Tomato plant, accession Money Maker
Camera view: vertical (180 deg); turntable rotation: 270 degrees
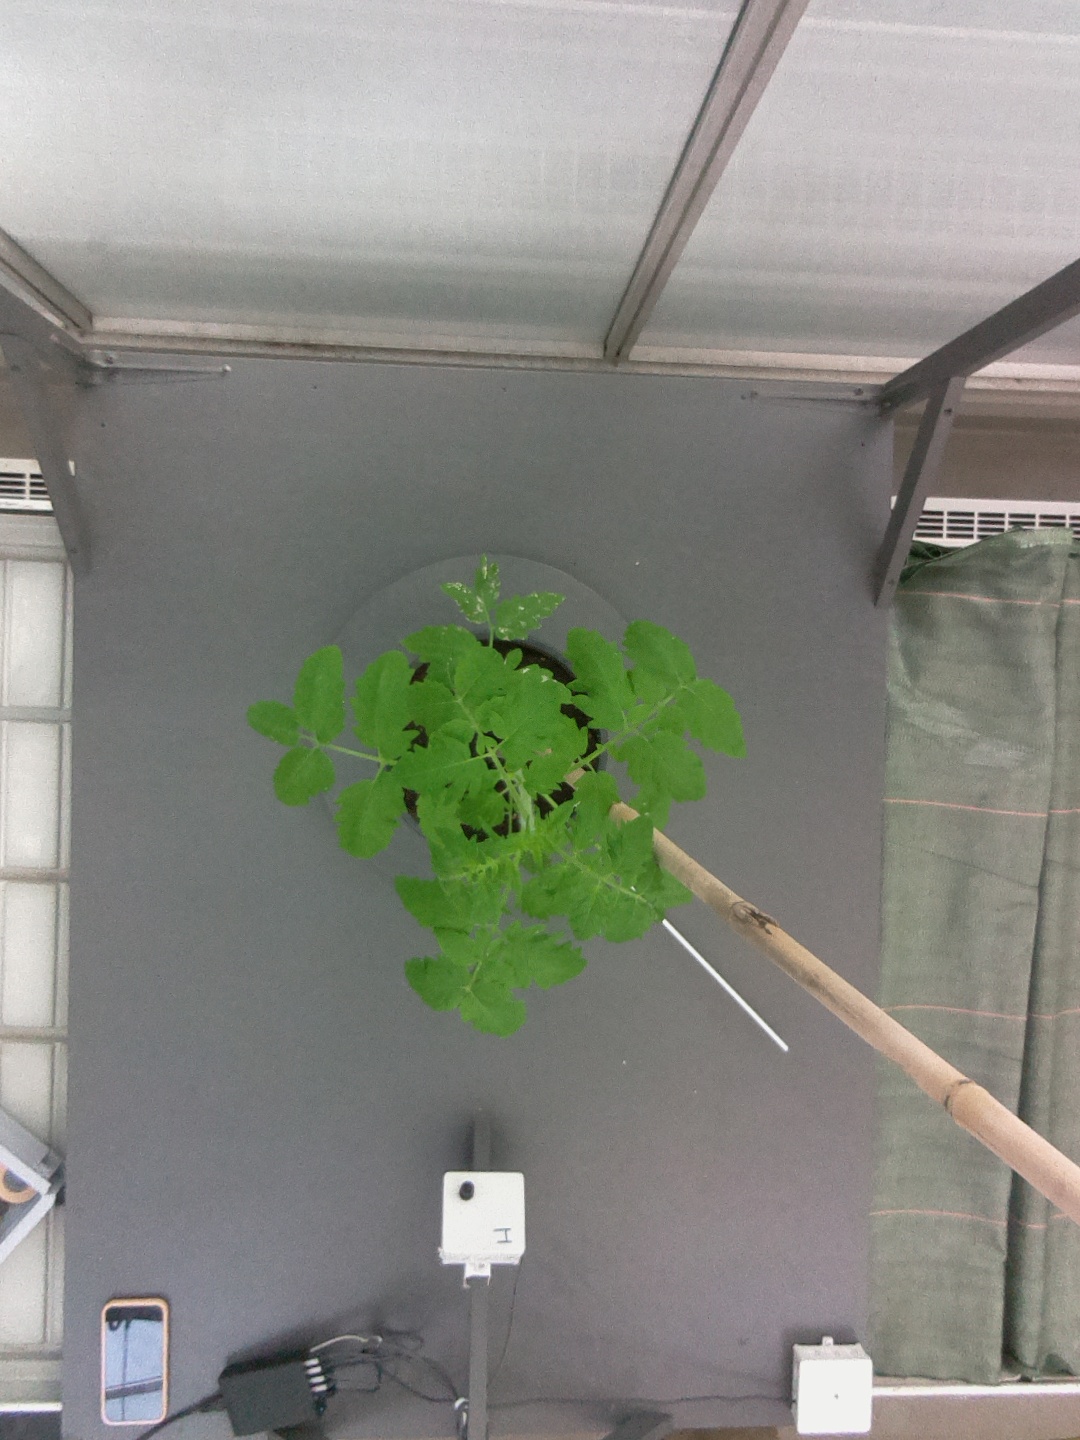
BBCH growth stage 14: 8 of true leaves visible